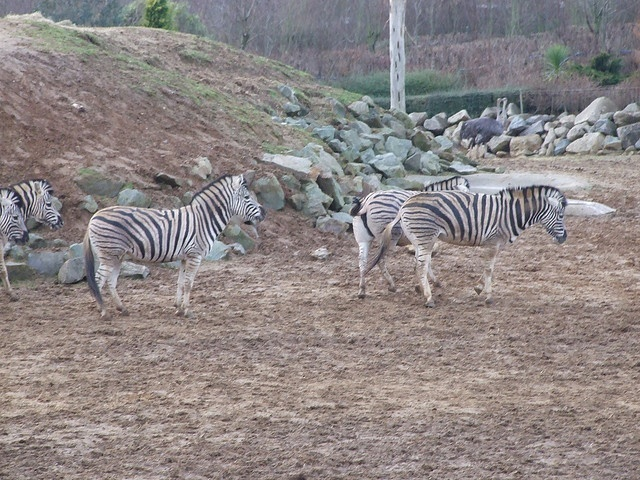
A couple of zebra standing next to each other on a field.
zebras staning in line as they look around for food
Four zebras trotting across a dirt field with a wall of stones.
a group of zebra grazing on a field of grass
Five zebras standing in a group by a hill in some orange grass.